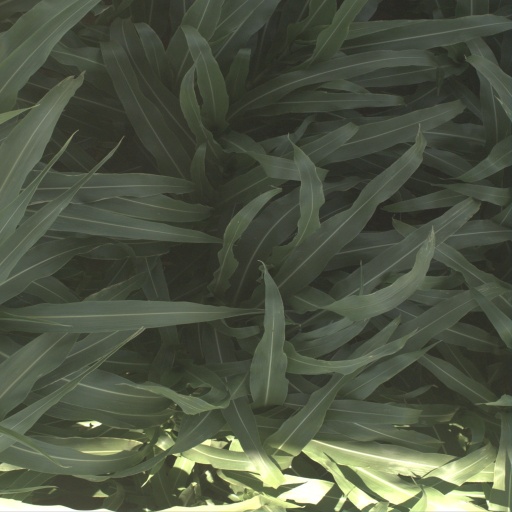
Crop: sorghum